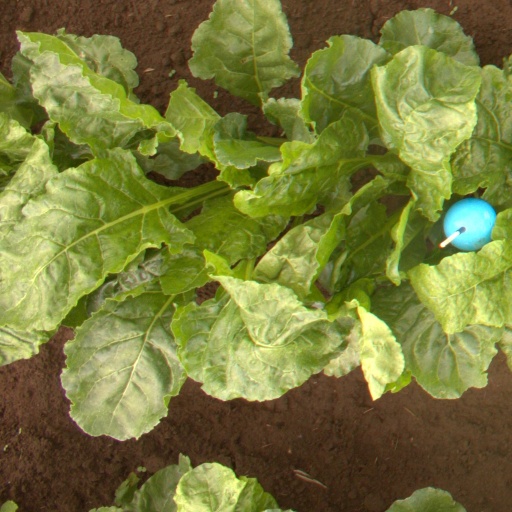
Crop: sugar beet